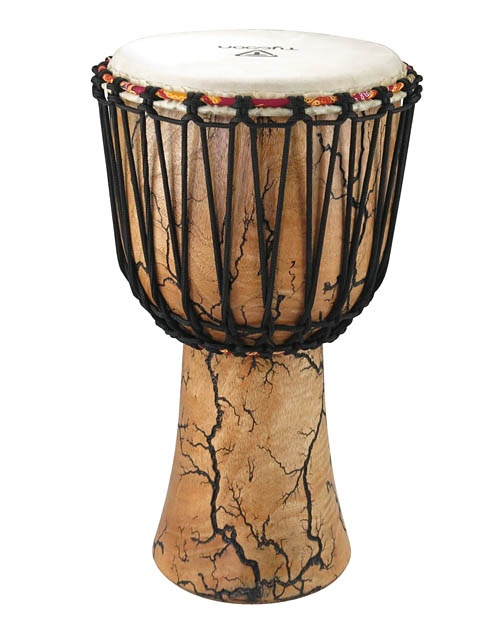
Tycoon 10 inch. Supremo Select Willow Series Rope-Tuned Djembe
Brand: Tycoon Percussion
10 inch. Supremo Select Willow Series Rope-Tuned Djembe Publisher: Tycoon Percussion Category: Drums & Percussion Series: Tycoon These djembes feature eco-friendly and tonally superior Mango Wood shells found in Northern Thailand. Each drum is outfitted with a distinct handcrafted finish. Deep, loud bass tones and high, sharp slap tones. 5mm extra strong non-stretch rope for easy and lasting tuning. Natural varnish finish. Inventory # : 00266961 UPC: 888680733629 ISBN: Width: 12" Length: 12" Height: 22" Product Weight: 9.8 lbs. Condition: New Item# 00266961 Authorized Dealer
Category: Arts & Entertainment > Hobbies & Creative Arts > Musical Instruments > Percussion > Hand Percussion > Hand Drums > Goblet Drums